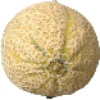
Label: cantaloupe